Afforestation in Japan

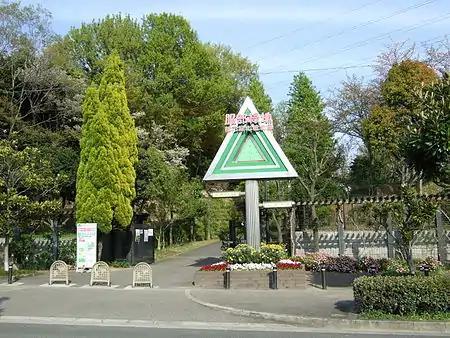
Afforested botanical garden in Hattori Ryokuchi Park, Japan

The Japanese temperate rainforest is well sustained and maintains a high biodiversity. One method that has been utilized in maintaining the health of forests in Japan has been afforestation. The Japanese government and private businesses have set up multiple projects to plant native tree species in open areas scattered throughout the country. This practice has resulted in shifts in forest structure and a healthy temperate rainforest that maintains a high biodiversity.